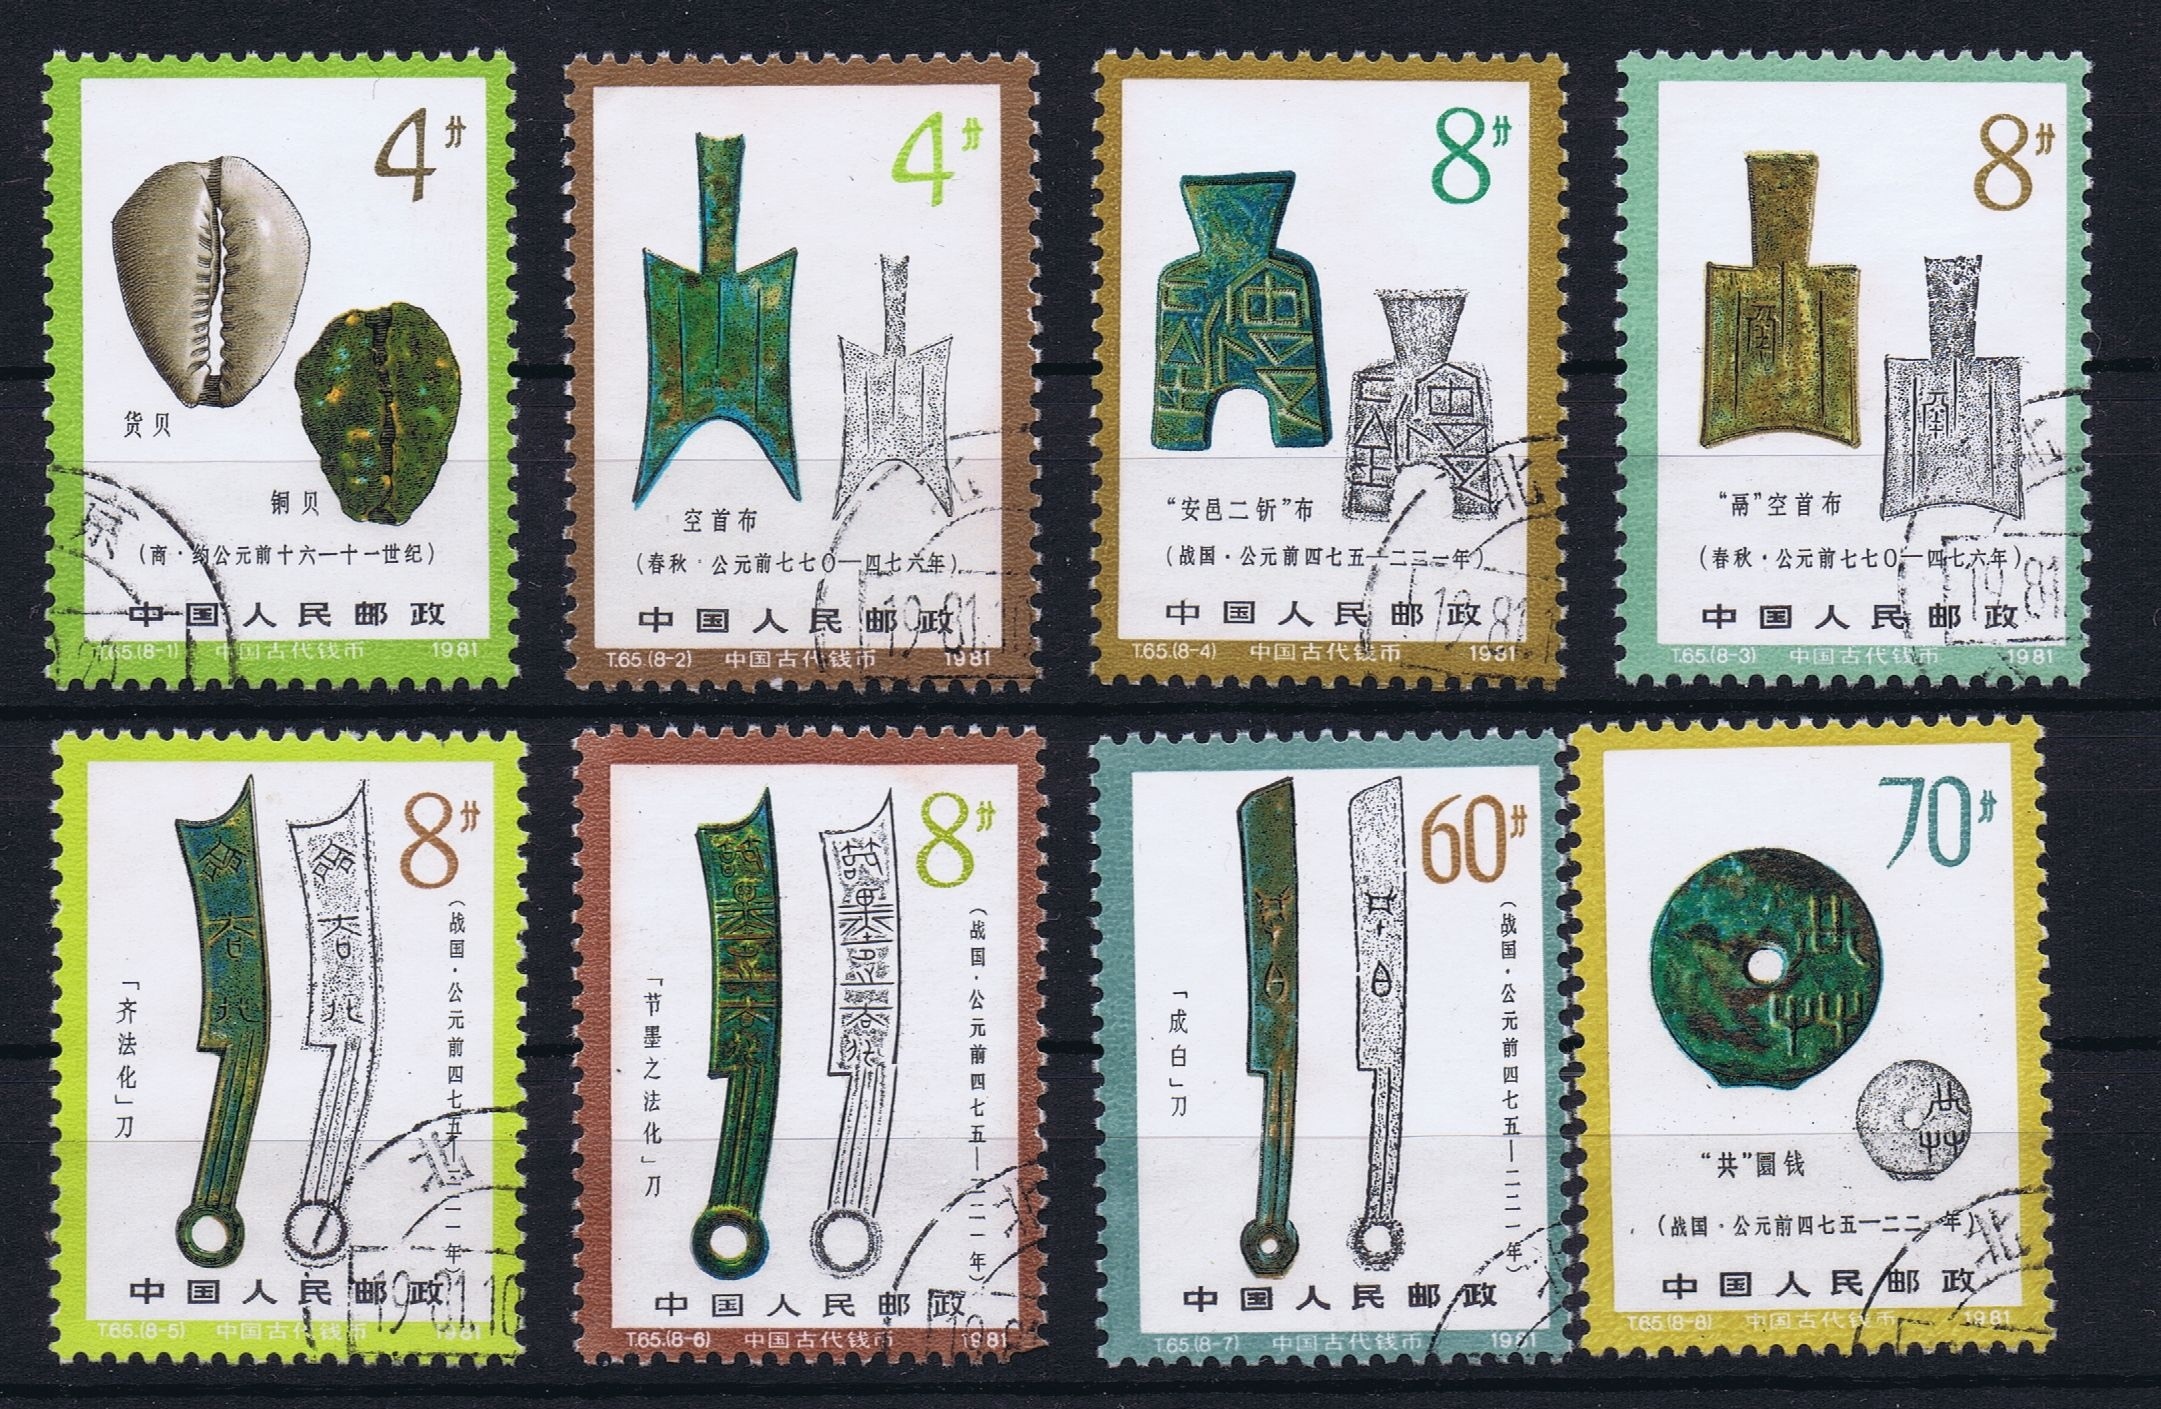
antique, advertising, green, chinese, money, asia, label, brand, picture frame, china, postage stamps, postage stamp